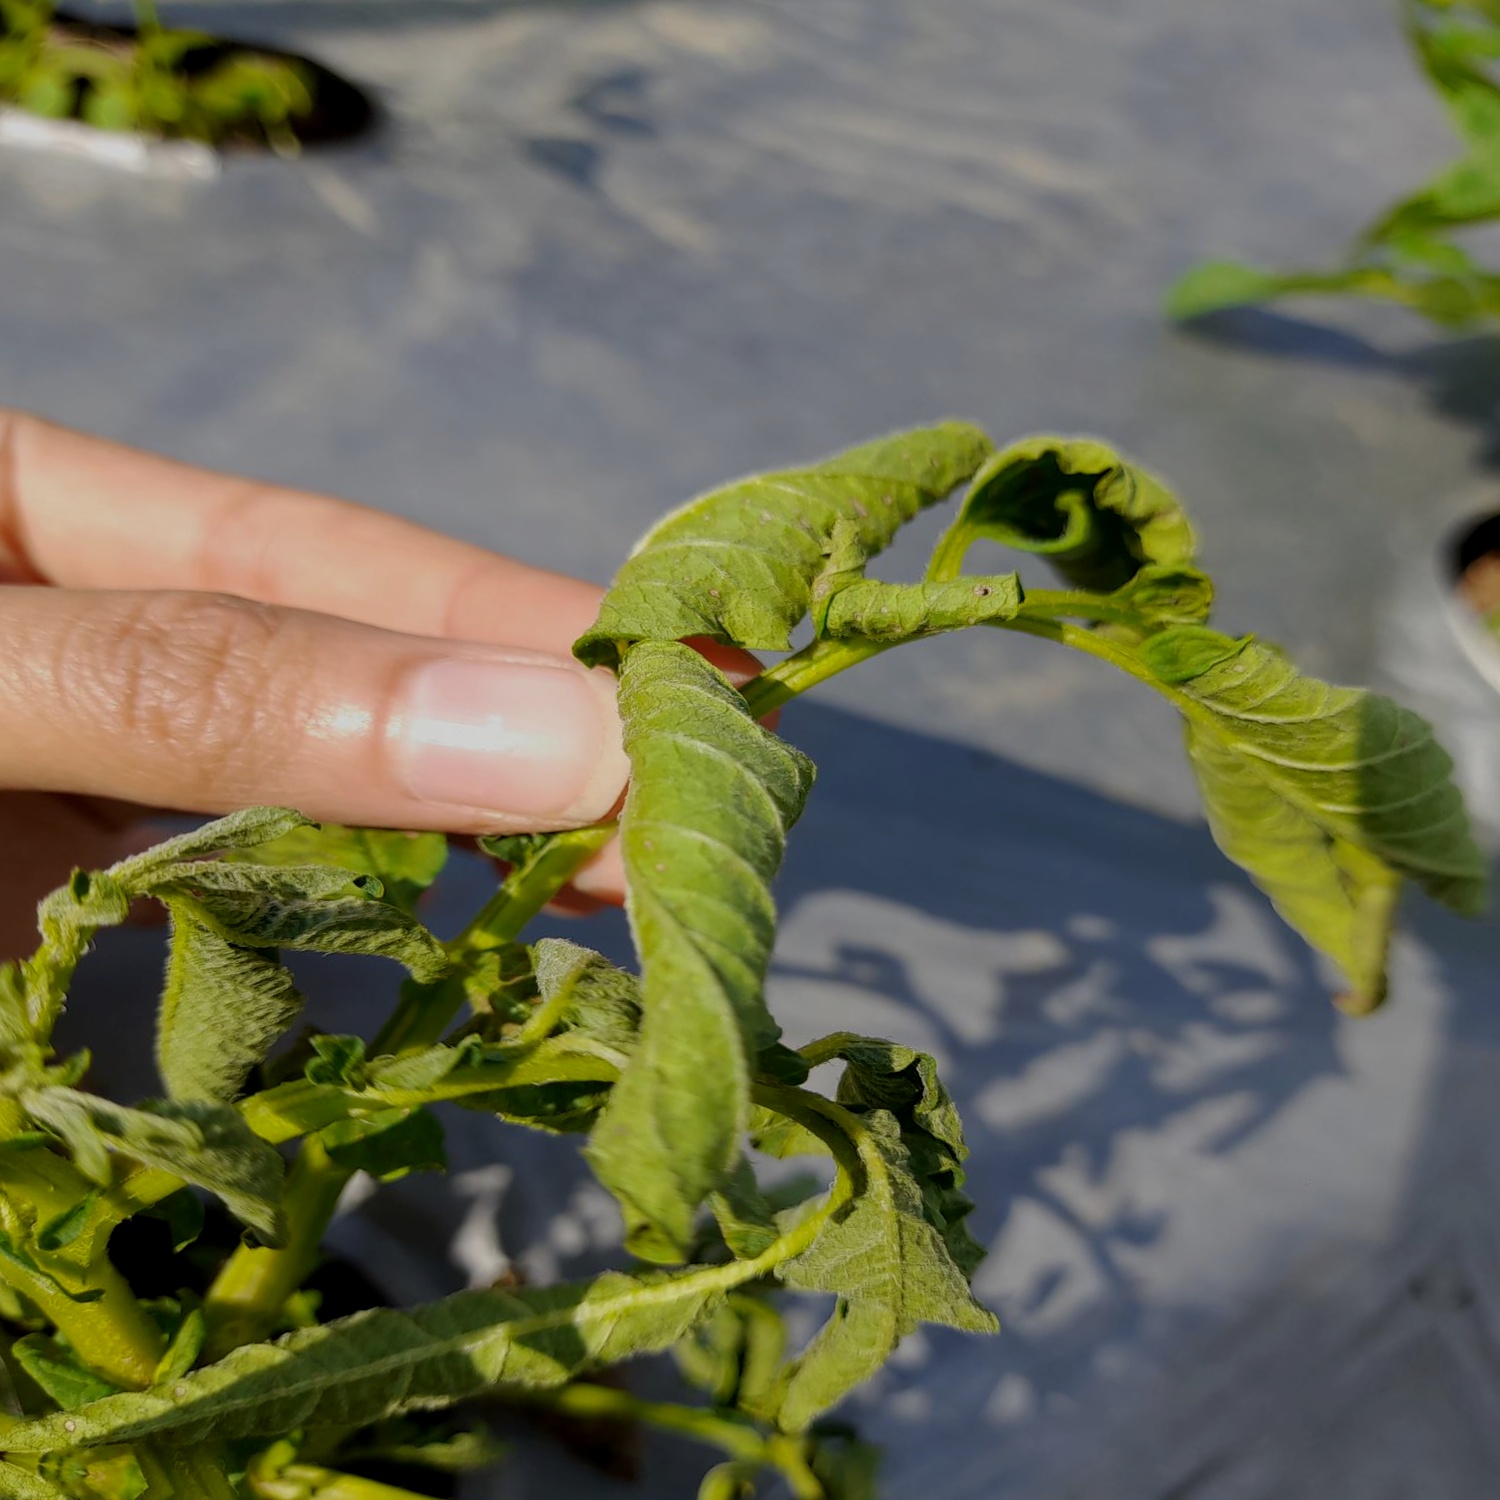
Etiqueta: Pudricion_Parda